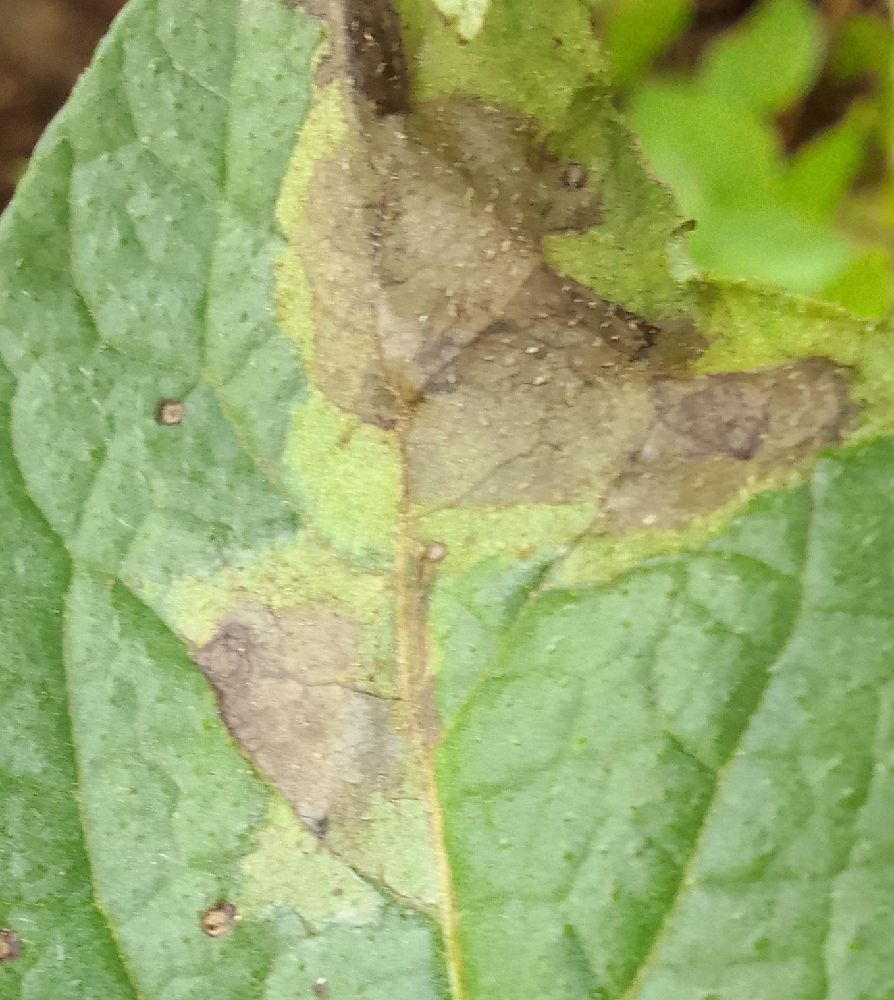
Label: Late blight